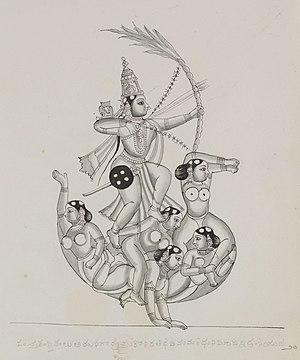
Rati est la déesse hindoue de l'amour, du désir charnel, de la soif, de la passion et du plaisir sexuel. Habituellement considérée comme la fille de Prajapati Daksha, Rati est l'équivalent féminin, épouse principale et assistante du Kâma, le dieu de l'amour, avec qui elle est souvent vénérée et représentée dans les légendes et sculptures dans les temples. Rati est souvent associée avec le désir et le plaisir sexuel, et plusieurs techniques et positions sexuelles lui doivent leur nom sanskrit.